The Shaggy Dog (2006 film)

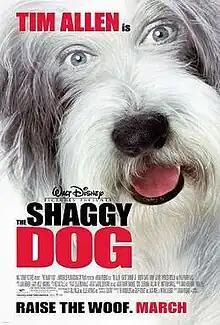
Theatrical release poster

The Shaggy Dog is a 2006 American science fantasy family comedy film directed by Brian Robbins and written by The Wibberleys, Geoff Rodkey, Jack Amiel, and Michael Begler. It is the fifth overall and final installment of the titular franchise and is a reboot of the 1959 film of the same name and its 1976 sequel "The Shaggy D.A.", both of which were loosely based on the 1923 novel "The Hound of Florence" by Felix Salten. The original film had a character named Wilby Daniels transforming into an Old English Sheepdog after putting on a magic ring whereas the remake presents a character named Dave Douglas transforming into a Bearded Collie after getting bitten by a sacred dog. It stars Tim Allen, Robert Downey Jr., Kristin Davis, Danny Glover, Spencer Breslin and Philip Baker Hall.